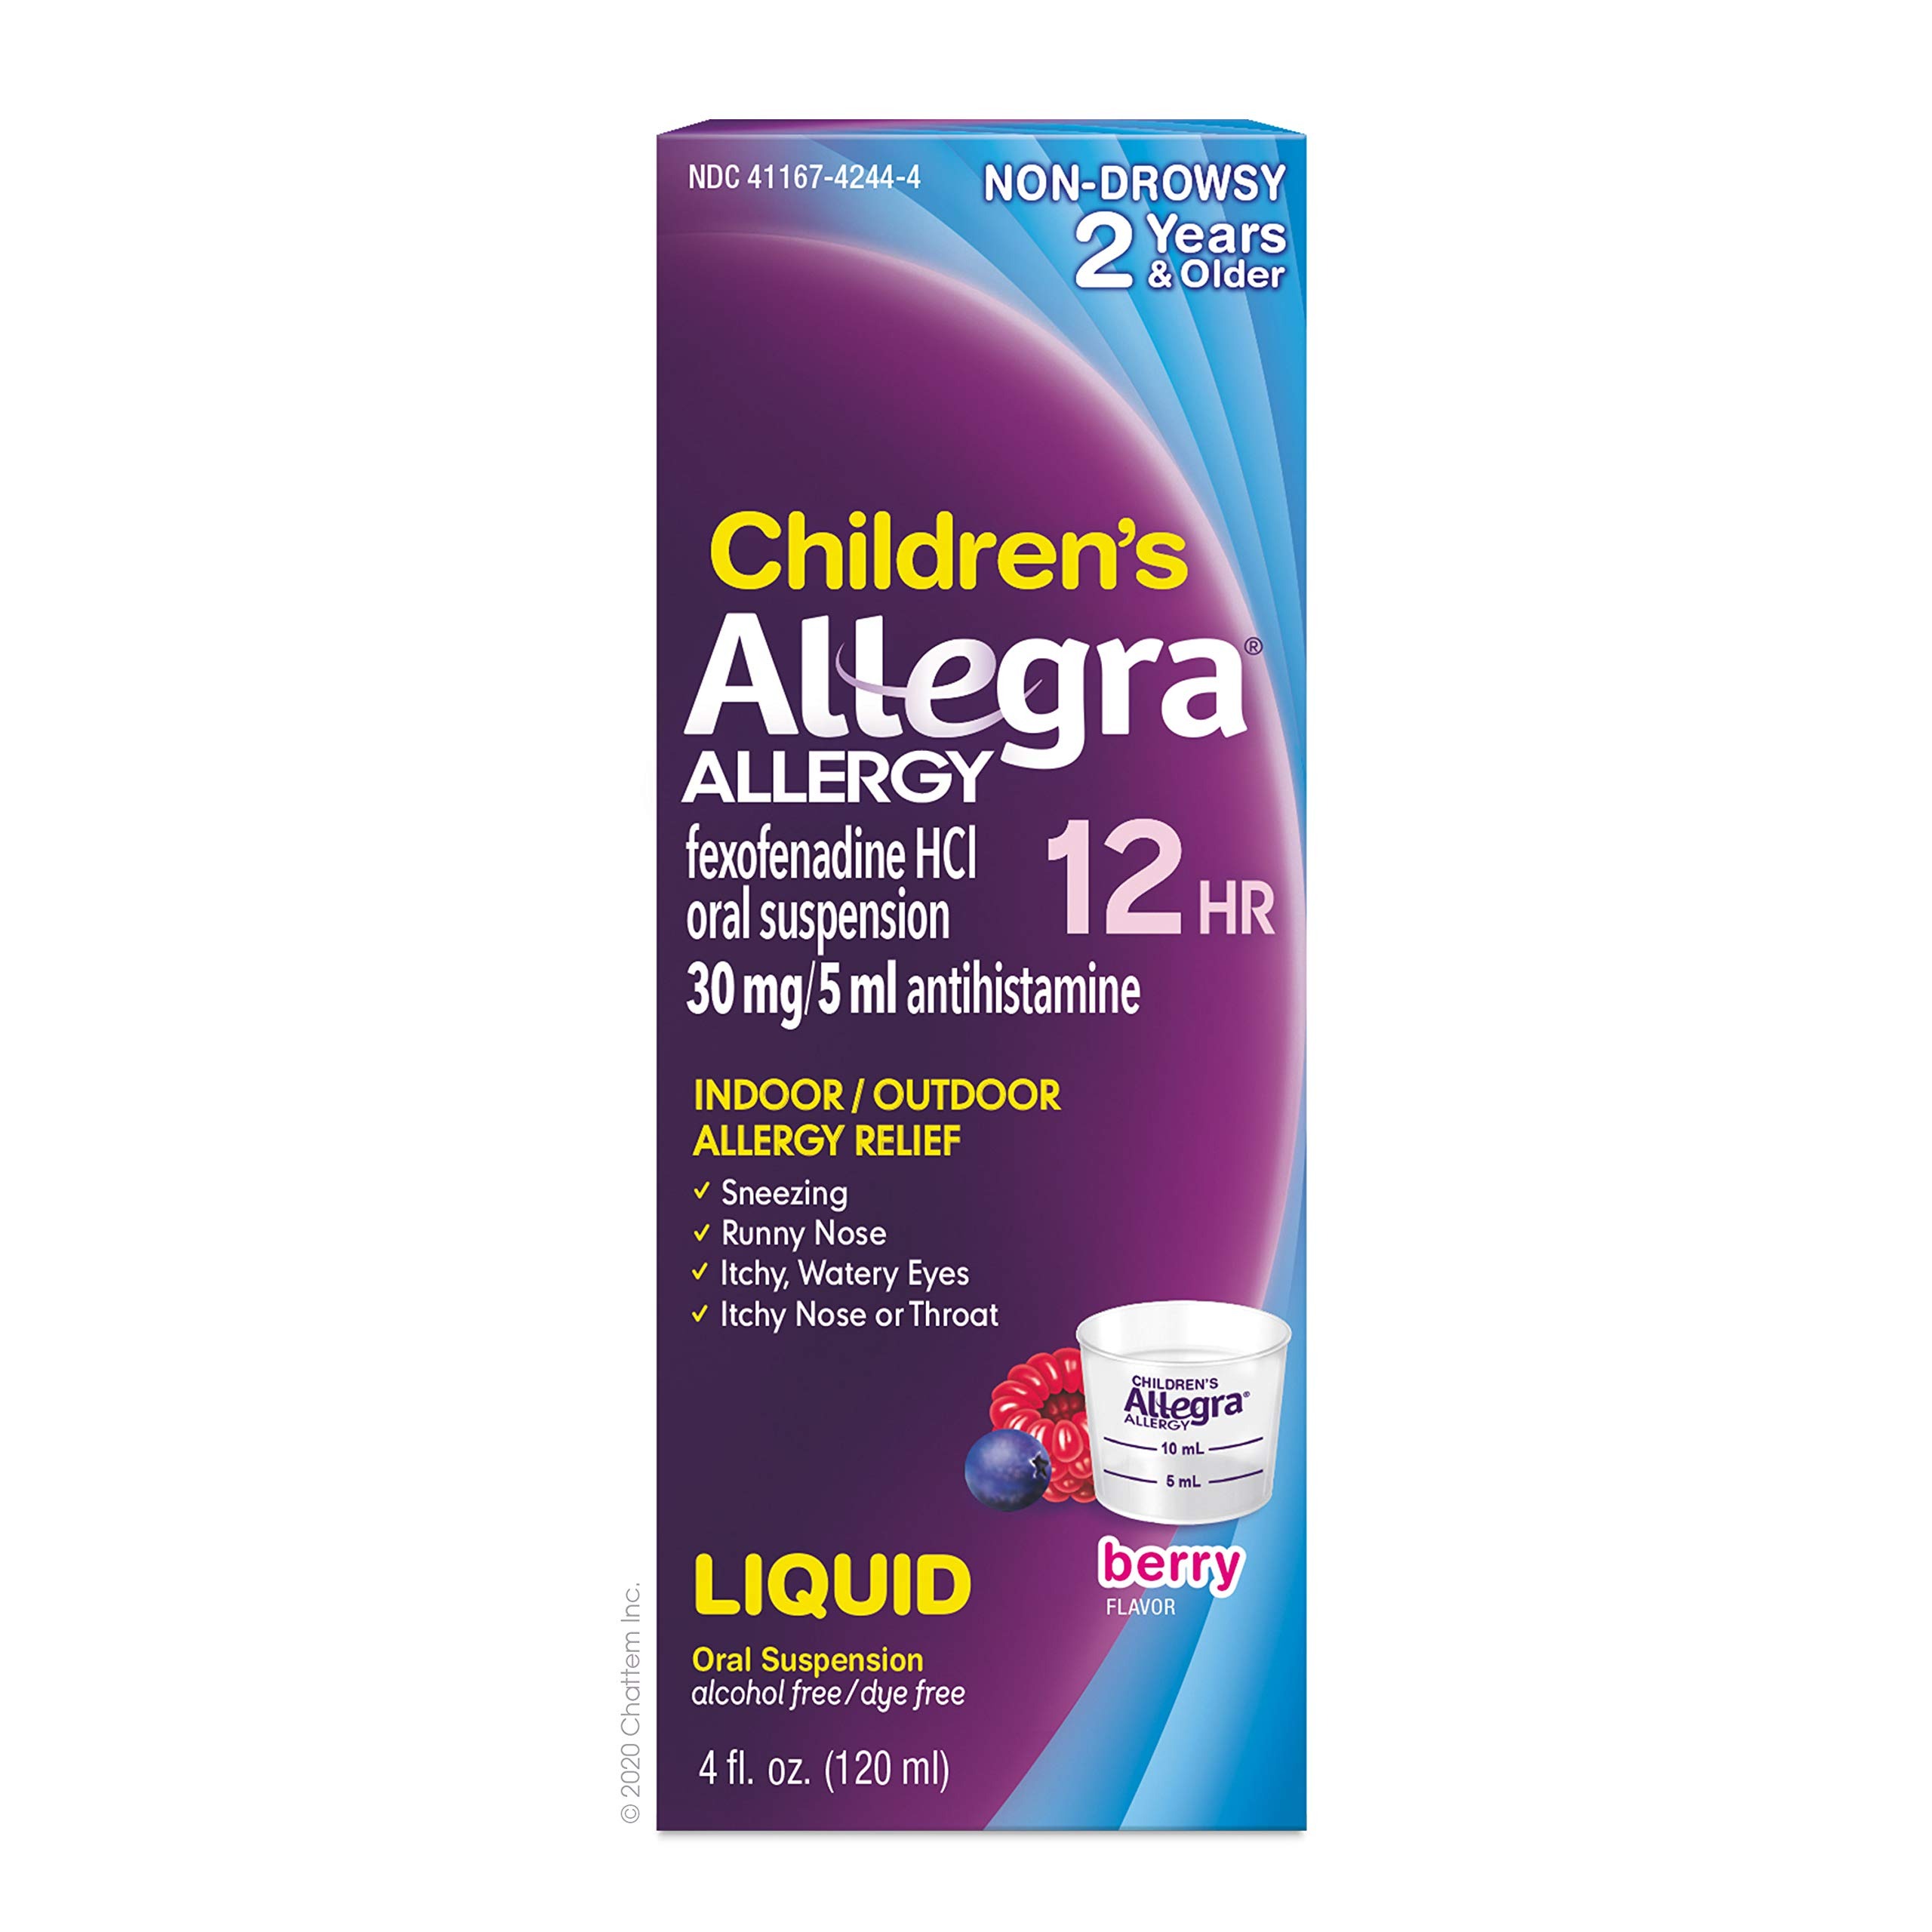
Item Name: Allegra Children's 12 Hour Allergy Relief, Berry, 4 Fl Oz
Bullet Point 1: Fast acting
Bullet Point 2: Non sedating
Bullet Point 3: Indoor and outdoor allergy relief
Bullet Point 4: Long lasting
Value: 4.0
Unit: Fl Oz

Price: 13.99